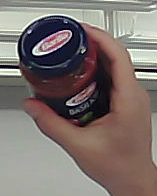
Product: barilla_pomodoro